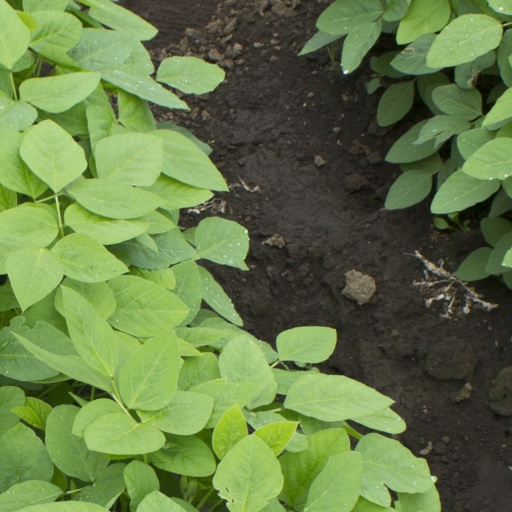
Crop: soybean